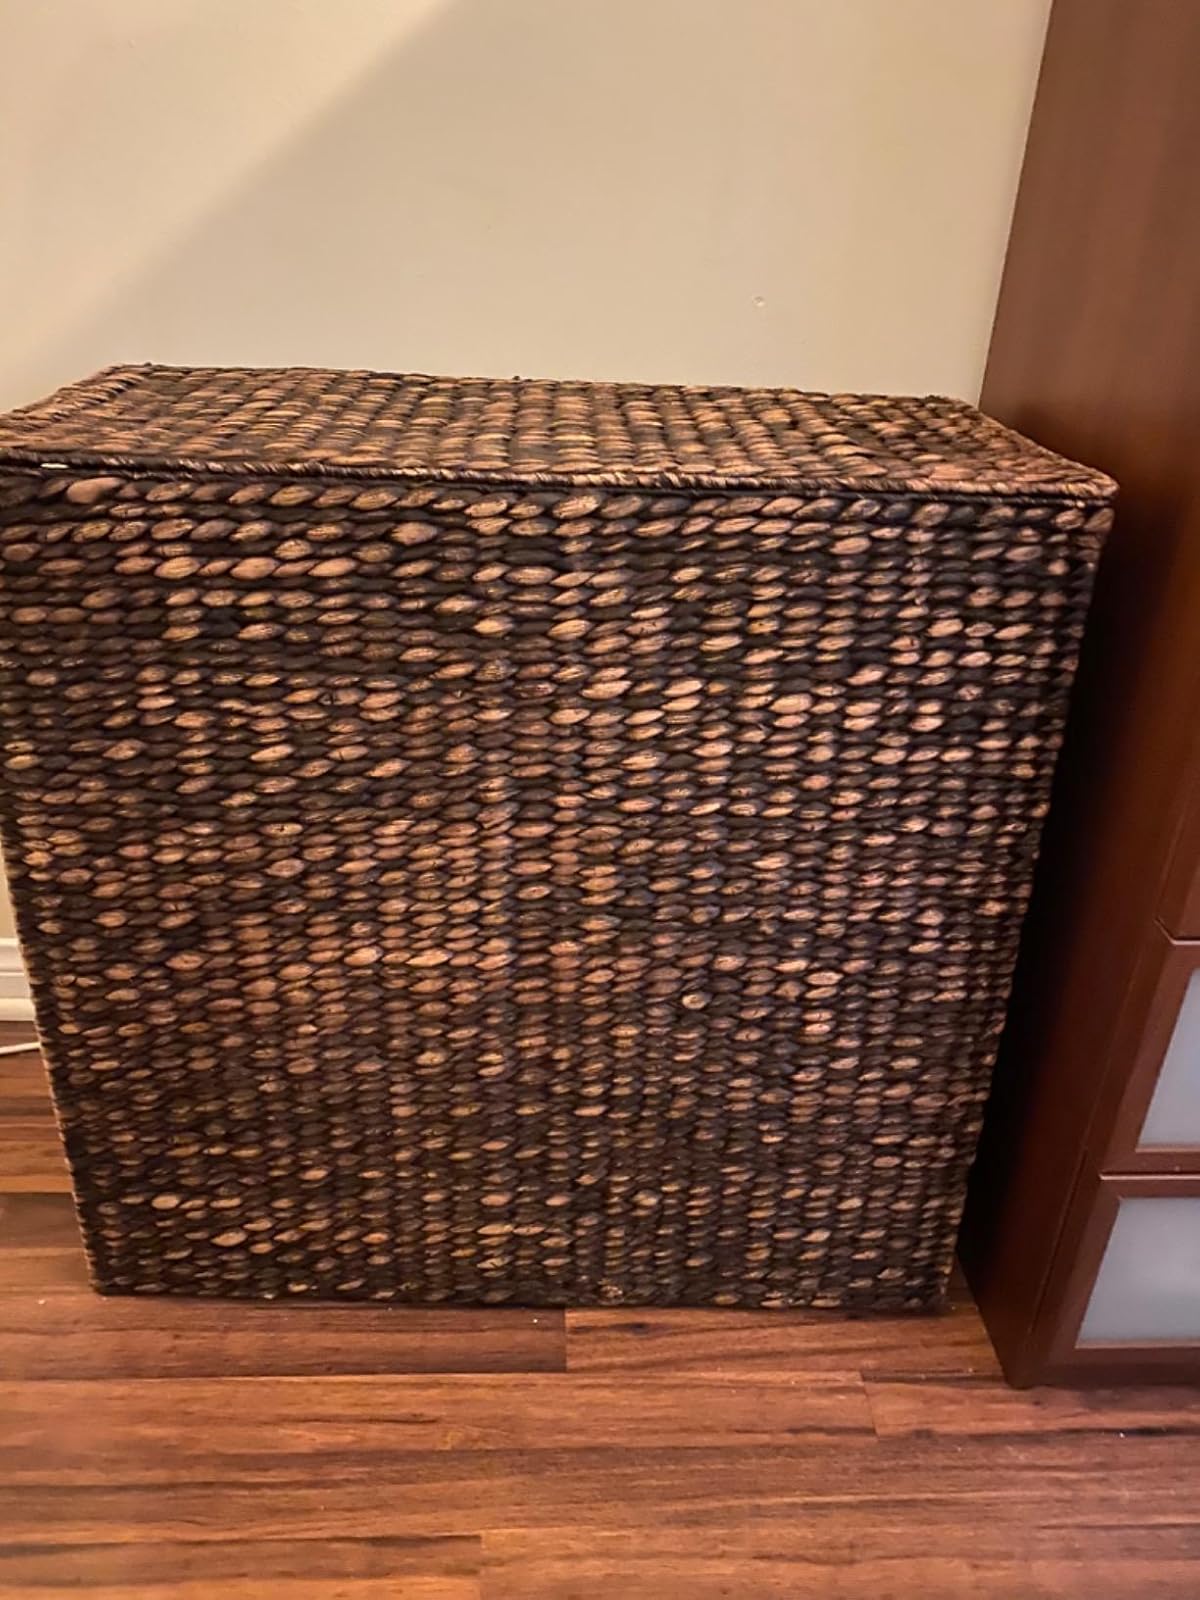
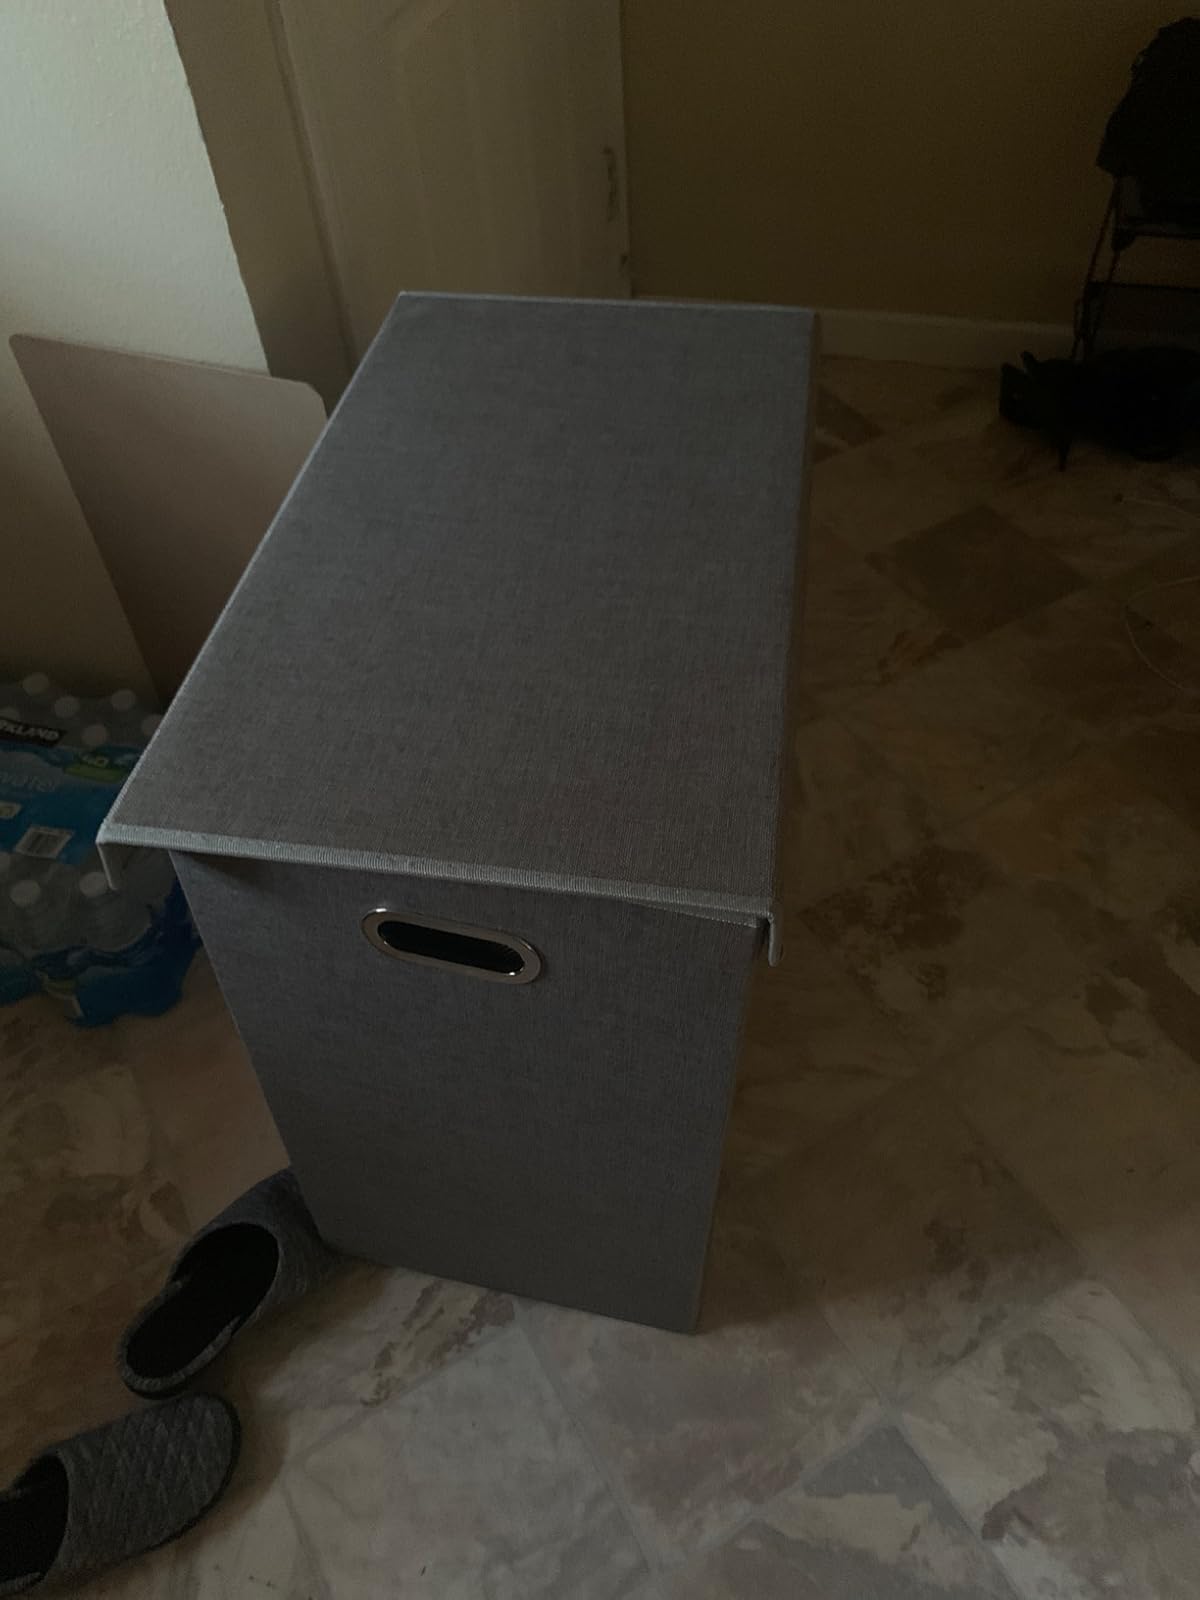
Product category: items_hamper
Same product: no